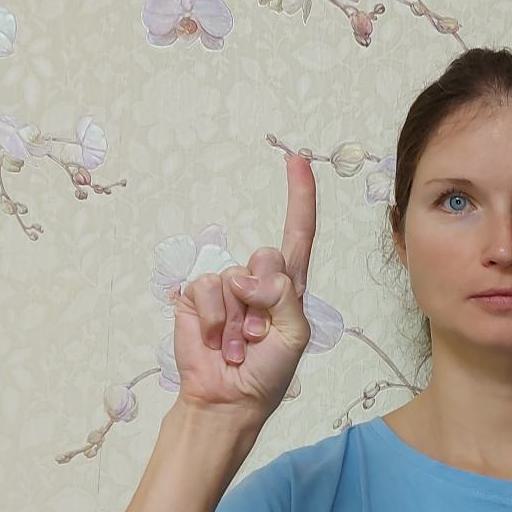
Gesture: one